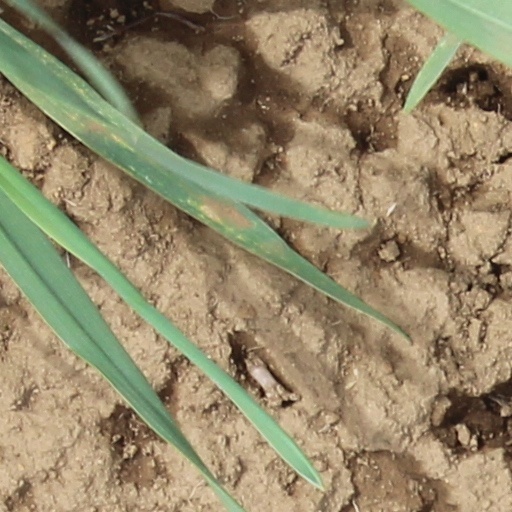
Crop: wheat